Wolfgang Herrmann (librarian)

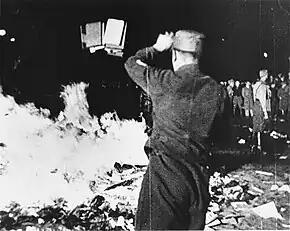
Book burning in Berlin, May 1933.

Herrmann was born in Alsleben. While still in school, he joined the Deutschvölkischer Jugendbund. He studied modern history at the University of Munich, receiving his doctorate in 1928. In 1929, he worked at the Volksbibliothek in Breslau and became involved in library policy in line with a Nazi outlook.